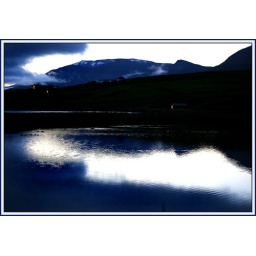
The quiet mouments when the night is in the mirror of water